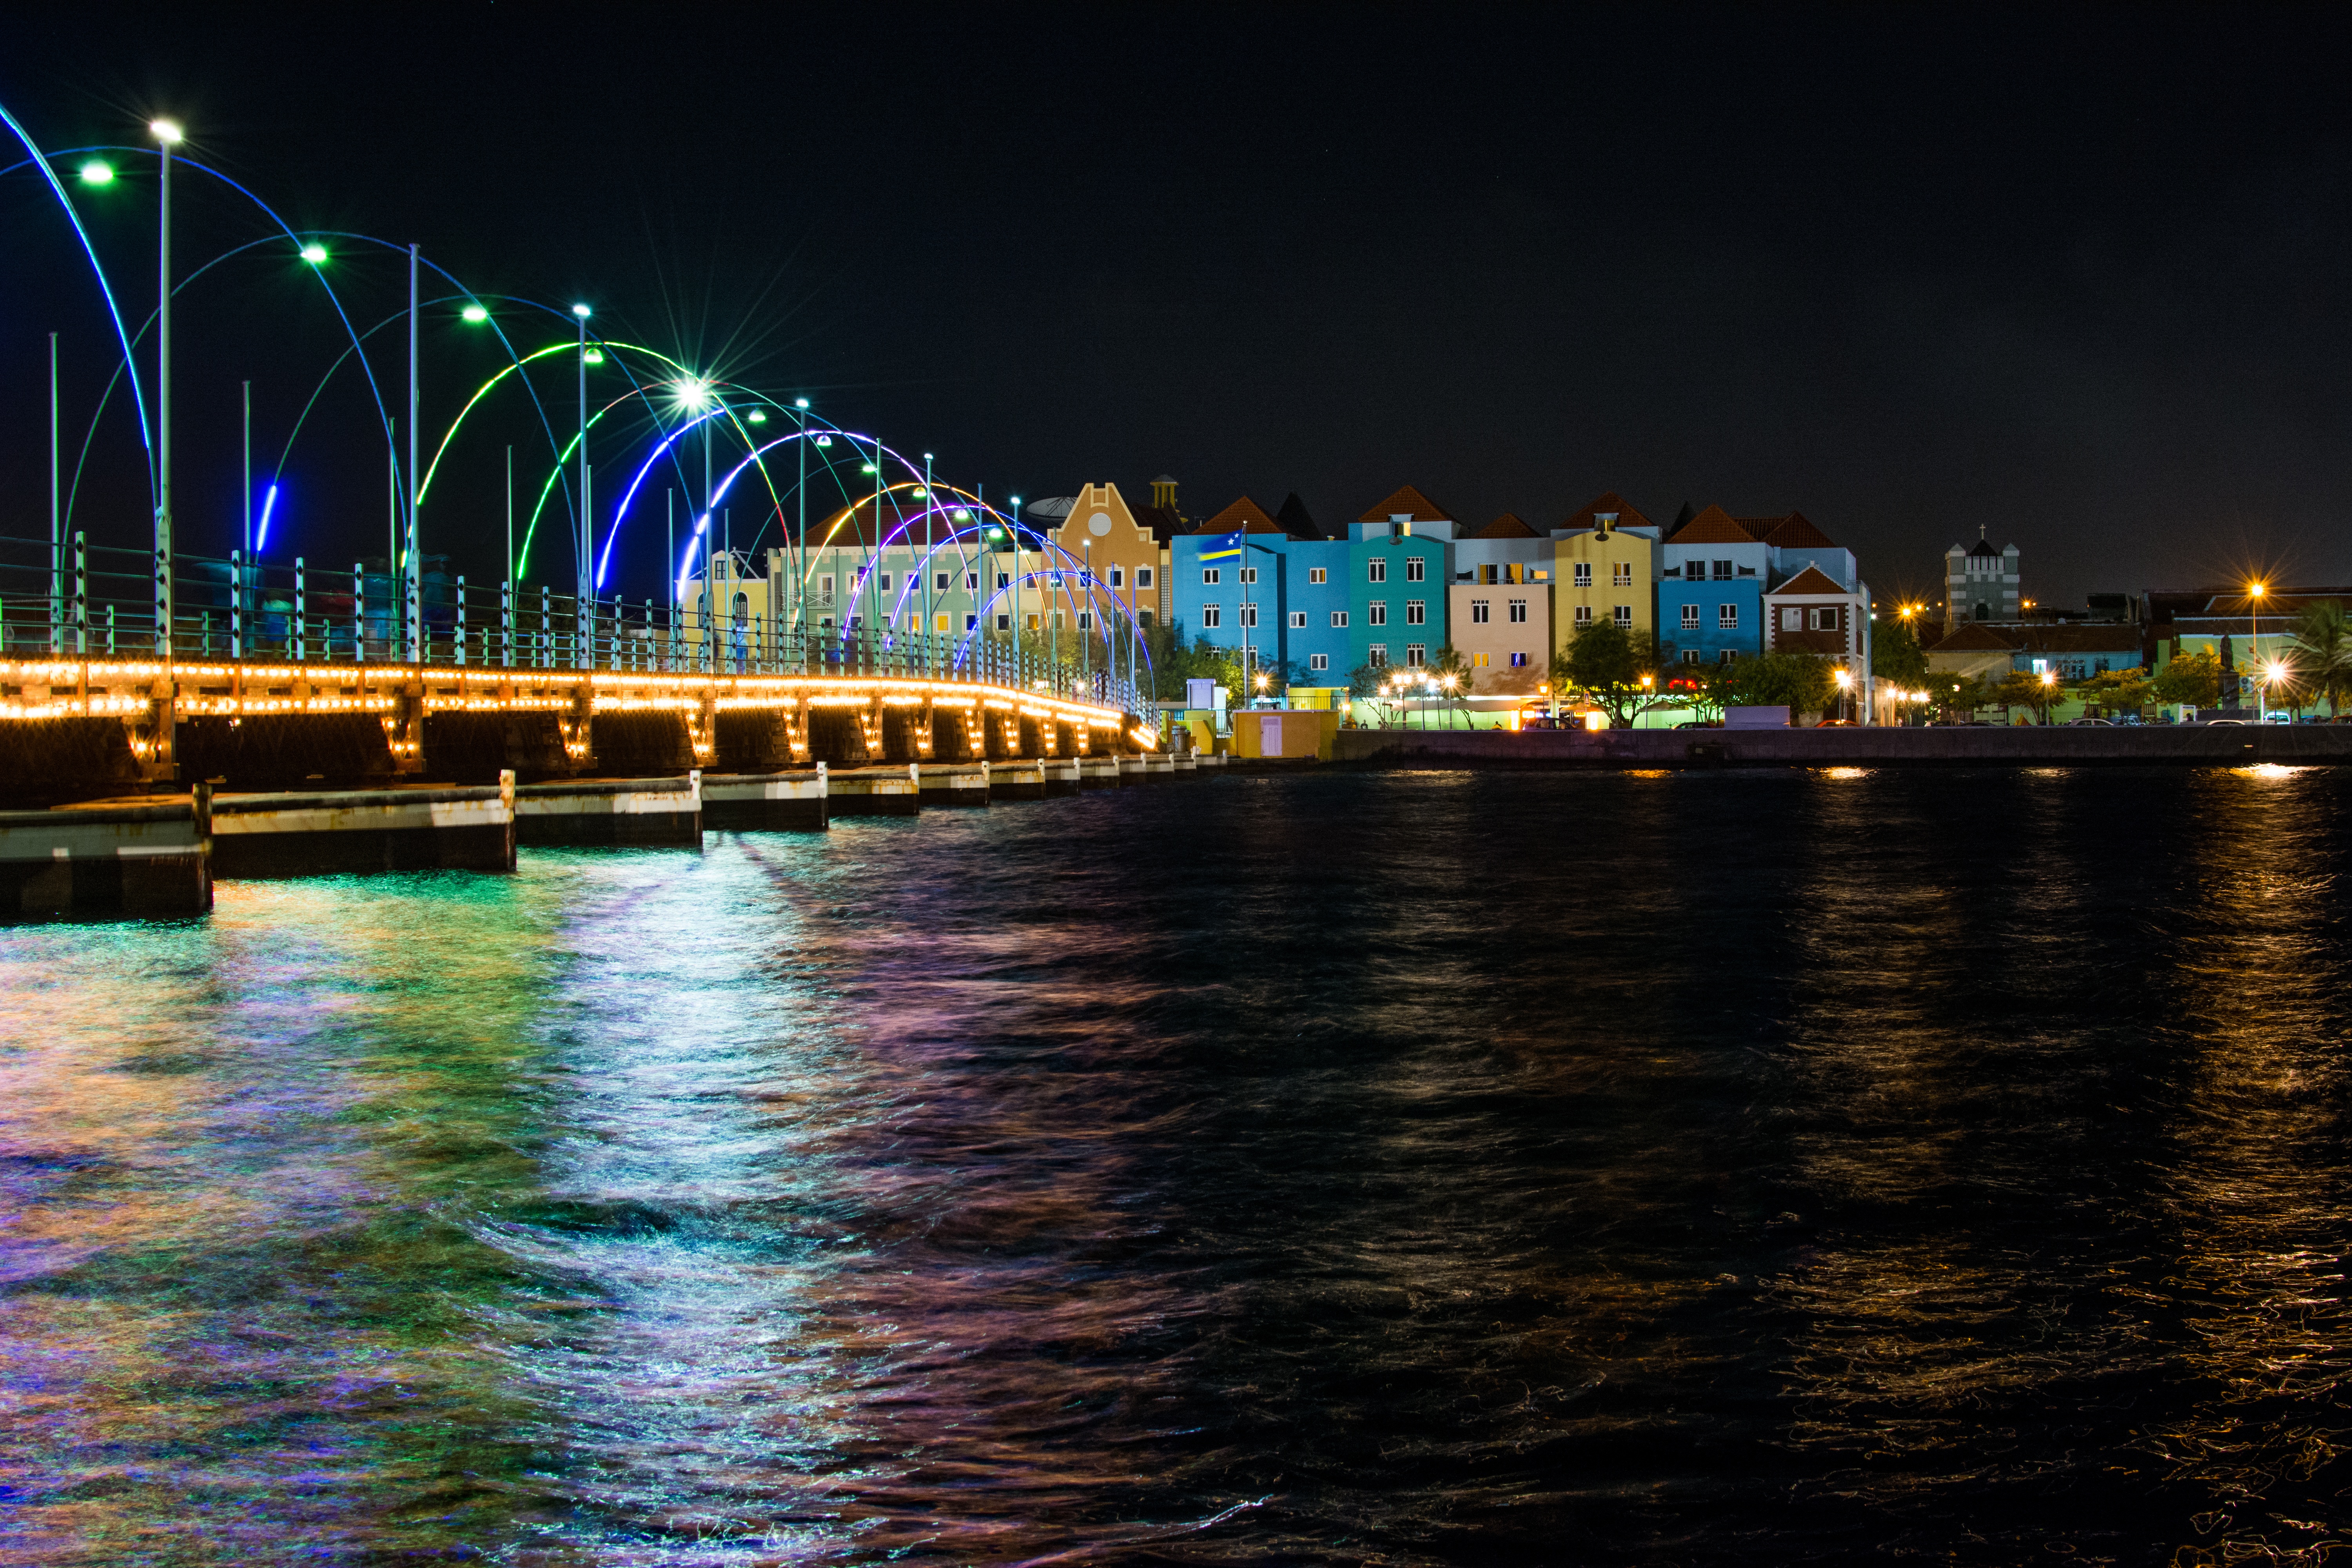
sea, water, horizon, architecture, boardwalk, bridge, skyline, night, city, cityscape, dark, dusk, evening, reflection, harbor, lights, buildings, pontjesbrug